Elijah Holyfield

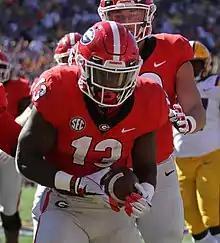
Holyfield in 2018 with the Georgia Bulldogs

Elijah Esaias Holyfield (born November 30, 1997) is an American professional wrestler and former professional football running back. He is signed to WWE.